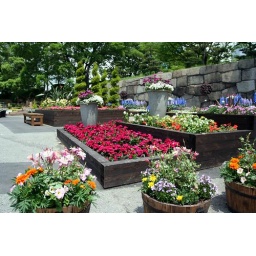
flower festival 2006 in castle areana